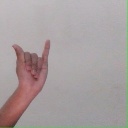
अक्षर: य